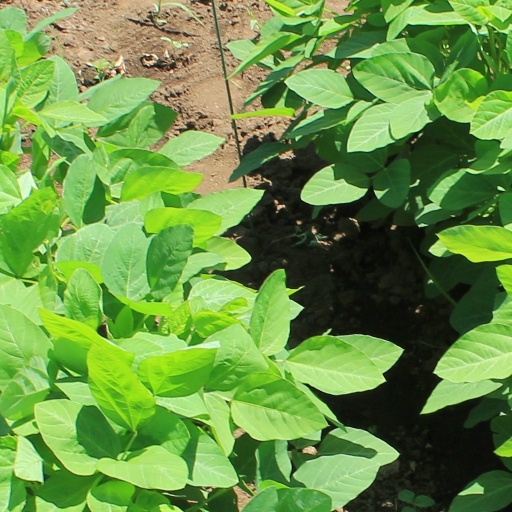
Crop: soybean